Hansa-Brandenburg GDW

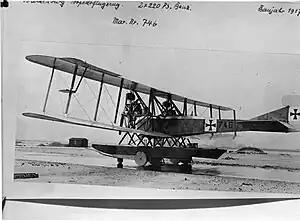

The Hansa-Brandenburg GDW was a prototype floatplane torpedo bomber built by the Hansa-Brandenburg Aircraft Company for the Imperial German Navy's Naval Air Service during World War I. Developed from the GW, only a single aircraft was built. No production order ensued and the prototype was relegated to training duties.